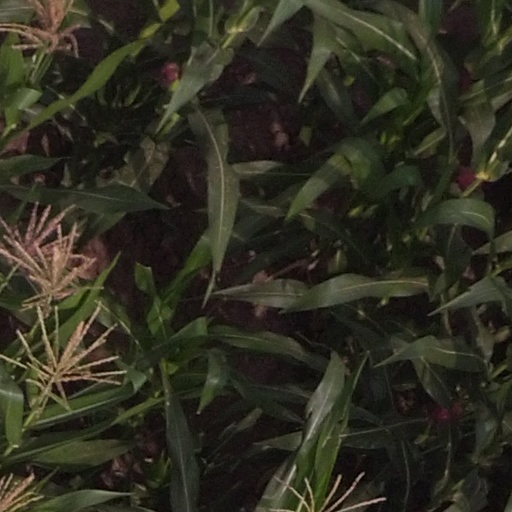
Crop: maize; corn